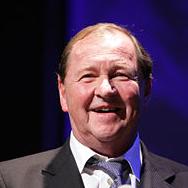
Age: 64